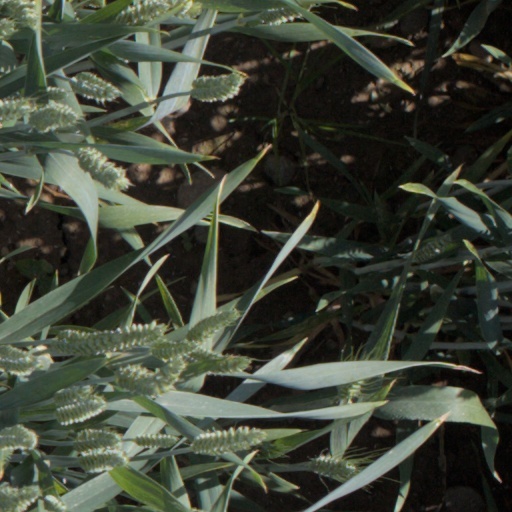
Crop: wheat